Purple-throated cotinga

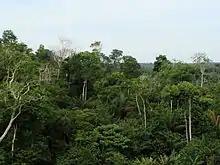
Rainforest canopy in Brazil

The purple-throated cotinga is found throughout western Amazonia from southern Colombia south through eastern Ecuador and Peru to the Madre de Dios region and east through extreme northwestern Bolivia and into western Amazonian Brazil. The eastern boundary of the species appears to be the lower Rio Negro and northern Mato Grosso in Brazil. The purple-throated cotinga's total range covers approximately , throughout which it occurs in patches at low population densities. In southeastern Peru only two birds were found per , a ratio which likely is true across its range.